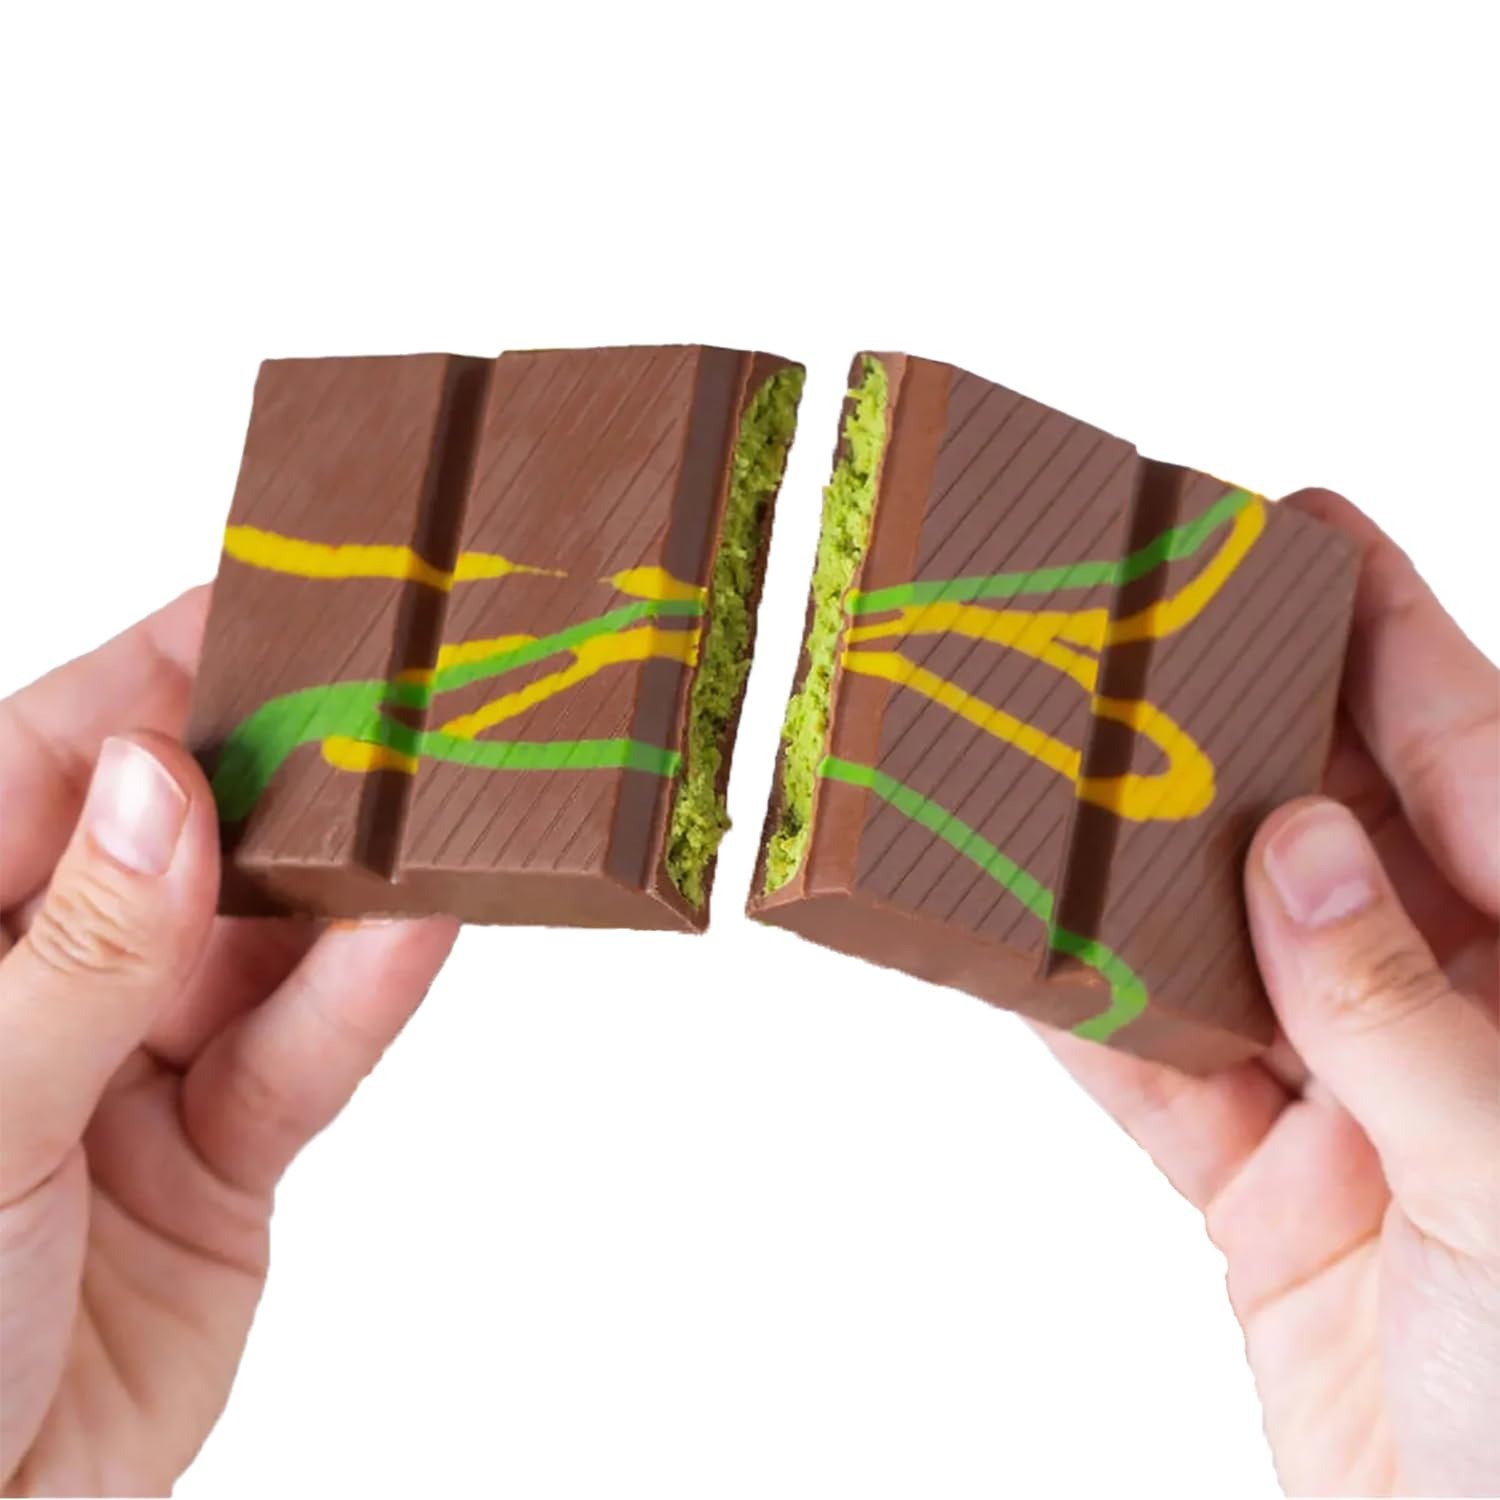
Item Name: UniqBite Dubai Chocolate Bar Pistachio | Viral Knafeh Chocolate Bar with Pistachio Cream and Kataifi | 7 oz (200gr)
Bullet Point 1: Unique Flavor: UniqBite Dubai Chocolate Bar with Pistachio - a viral sensation combining the flavors of knafeh and chocolate.
Bullet Point 2: Indulgent Filling: Creamy pistachio filling sandwiched between layers of crispy kataifi pastry.
Bullet Point 3: Premium Ingredients: Made with high-quality chocolate and real pistachios for an authentic taste.
Bullet Point 4: Generous Size: Satisfying 7 oz (200g) bar to share or indulge in over multiple servings.
Bullet Point 5: Portable Packaging: Convenient for snacking on-the-go or as a delightful dessert.
Product Description: Indulge in a delectable fusion of Middle Eastern and European flavors with the UniqBite Dubai Chocolate Bar Pistachio. This viral sensation combines the rich, creamy goodness of knafeh (a traditional Middle Eastern dessert) with the decadence of chocolate and the crunch of pistachio. The 7 oz (200gr) bar features a luscious pistachio cream enveloped in layers of shredded kataifi pastry, coated in a luxurious chocolate shell. Savor the harmonious blend of sweet and nutty flavors in every bite, transporting you to the vibrant streets of Dubai. Whether you're seeking a unique treat or a thoughtful gift, this indulgent chocolate bar is sure to delight your senses and leave you craving for more.
Value: 7.0
Unit: Ounce

Price: 24.99